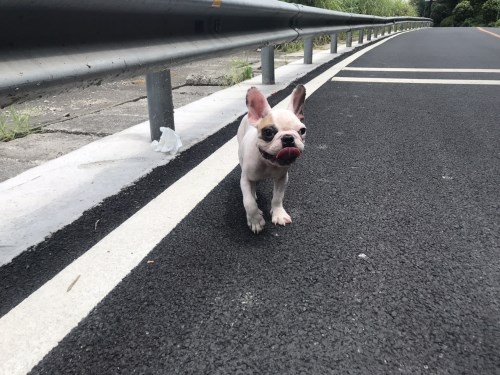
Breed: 1121-n000002-French_bulldog